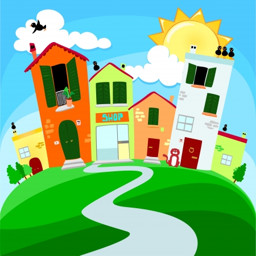
country road on the hill , vector illustration illustration